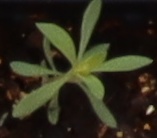
Label: Kochia